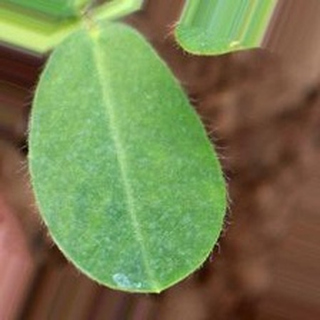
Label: healthy_groundnut